British Rail Class 37

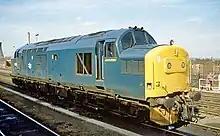
37263 at Didcot

This designation covered all 309 locomotives as built, but with such a large number of locomotives and with two companies involved in the building, there were several differences within this sub-class alone. The most visible external difference was that the first 119 locos (originally) had a "split" headcode box; for these locos the four digit train reporting number was shown in two square boxes, each containing two digits and separated by a pair of connecting doors, designed to allow the train crew to be exchanged while in motion. Later locomotives had a single centrally placed headcode box and also had the horns mounted on the roof, rather than built into the nose of the locomotive. This difference was the reason for the double change in numbers (involving D6700 and D6819) when implementing the TOPS scheme described earlier.